Ursa Major moving group

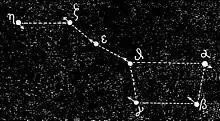
Early illustration showing how many of the stars in Ursa Major move in a group

The Ursa Major Moving Group, also known as Collinder 285 and the Ursa Major association, is the closest stellar moving group – a set of stars with common velocities in space and thought to have a common origin in space and time. In the case of the Ursa Major group, all the stars formed about 300 million years ago. Its core is roughly 80 light years away and part of the Local Bubble. It is rich in prominent stars including most of the stars of the Big Dipper.